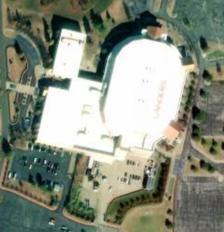
Building: Landers Center
Country: United States of America
Year built: 2000
Arena in Mississippi, United States Landers Center Landers Center Location within Mississippi Show map of Mississippi Landers Center Location within the United States Show map of the United States Former names DeSoto Civic Center (2000–2011) Address 4560 Venture Drive Location Southaven, Mississippi Owner DeSoto County Operator DeSoto County Convention & Visitors Bureau Capacity In-the-Round: 10,045 End-Stage 180: 7,888 Boxing/wrestling: 10,000 Basketball: 9,000 Football, hockey, ice show, rodeo/circus: 8,500 Field size Maximum Floor Dimensions: 250’ L x 140’ W Maximum Floor Area: 35,000 sq. ft. Ice Floor Dimensions: 200’ L x 85’ W Construction Broke ground April 24, 1998 Opened September 16, 2000 Construction cost $35 million ($61.9 million in 2023 dollars ) Architect Johnson Bailey Henderson McNeel Architects General contractor Carothers Construction Inc. Tenants Memphis Houn'Dawgs ( ABA ) (2000–2001) Memphis Xplorers ( af2 ) (2001–2006) Mississippi RiverKings ( CHL / SPHL ) (2007–2018) Memphis Hustle ( NBAGL ) (2017–present) Memphis Americans ( NISL ) (2021–2023) Website http://landerscenter.com/ The Landers Center is an 8,400-seat multi-purpose arena in Southaven, Mississippi . It is home to the Memphis Hustle of the NBA G League , a minor league basketball team affiliated with the Memphis Grizzlies . History The center was built in 2000. On January 4, 2012, Memphis-based Landers Auto Group purchased the naming rights. The name was changed to the Landers Center. Several now-defunct teams have called the arena home. These teams include the Memphis Xplorers of the AF2 , the Memphis Houn'Dawgs of the American Basketball Association , and the Mississippi RiverKings (previously called the Memphis RiverKings) of the Central Hockey League and Southern Professional Hockey League .  Current sports tenants include the Memphis Hustle of the NBA G League and the new Memphis Americans of the new National Indoor Soccer League . The center houses a 17,000 square foot convention center and 400 seat performing arts center . It is used as a concert venue, boxing arena, and for ice shows and circuses. Since 2009, the Mid-South Fair has been held at the Landers Center. Formerly, the fair was held in midtown Memphis at the Fairgrounds. American recording artist Kelly Clarkson performed in the arena on February 9, 2019, during her Meaning of Life Tour to a sold-out crowd of over 7,000 patrons and grossed over $400,000. This was her first show in the state of Mississippi in over seven years since her Stronger Tour in 2012. During the 2021–22 NBA G League season , the Landers Center served as one of the temporary home arenas for the Capitanes de Ciudad de México during their inaugural season at the NBA G League despite also being temporarily stationed at Fort Worth, Texas at the time due to the long-term effects of the COVID-19 pandemic . References